Question: Please indicate a possible affordance area of bicycle that can be used for sitting
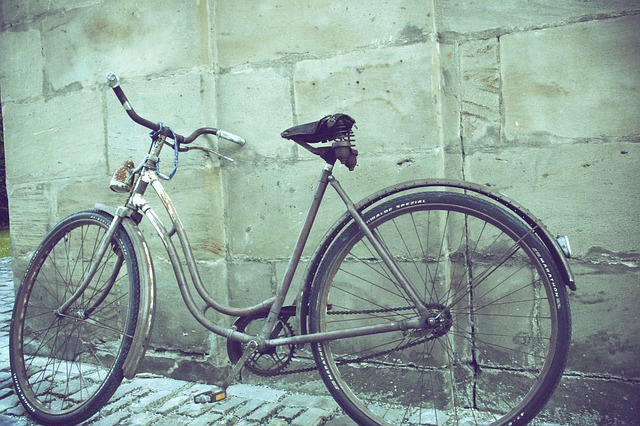
Answer: [278, 111, 356, 158]